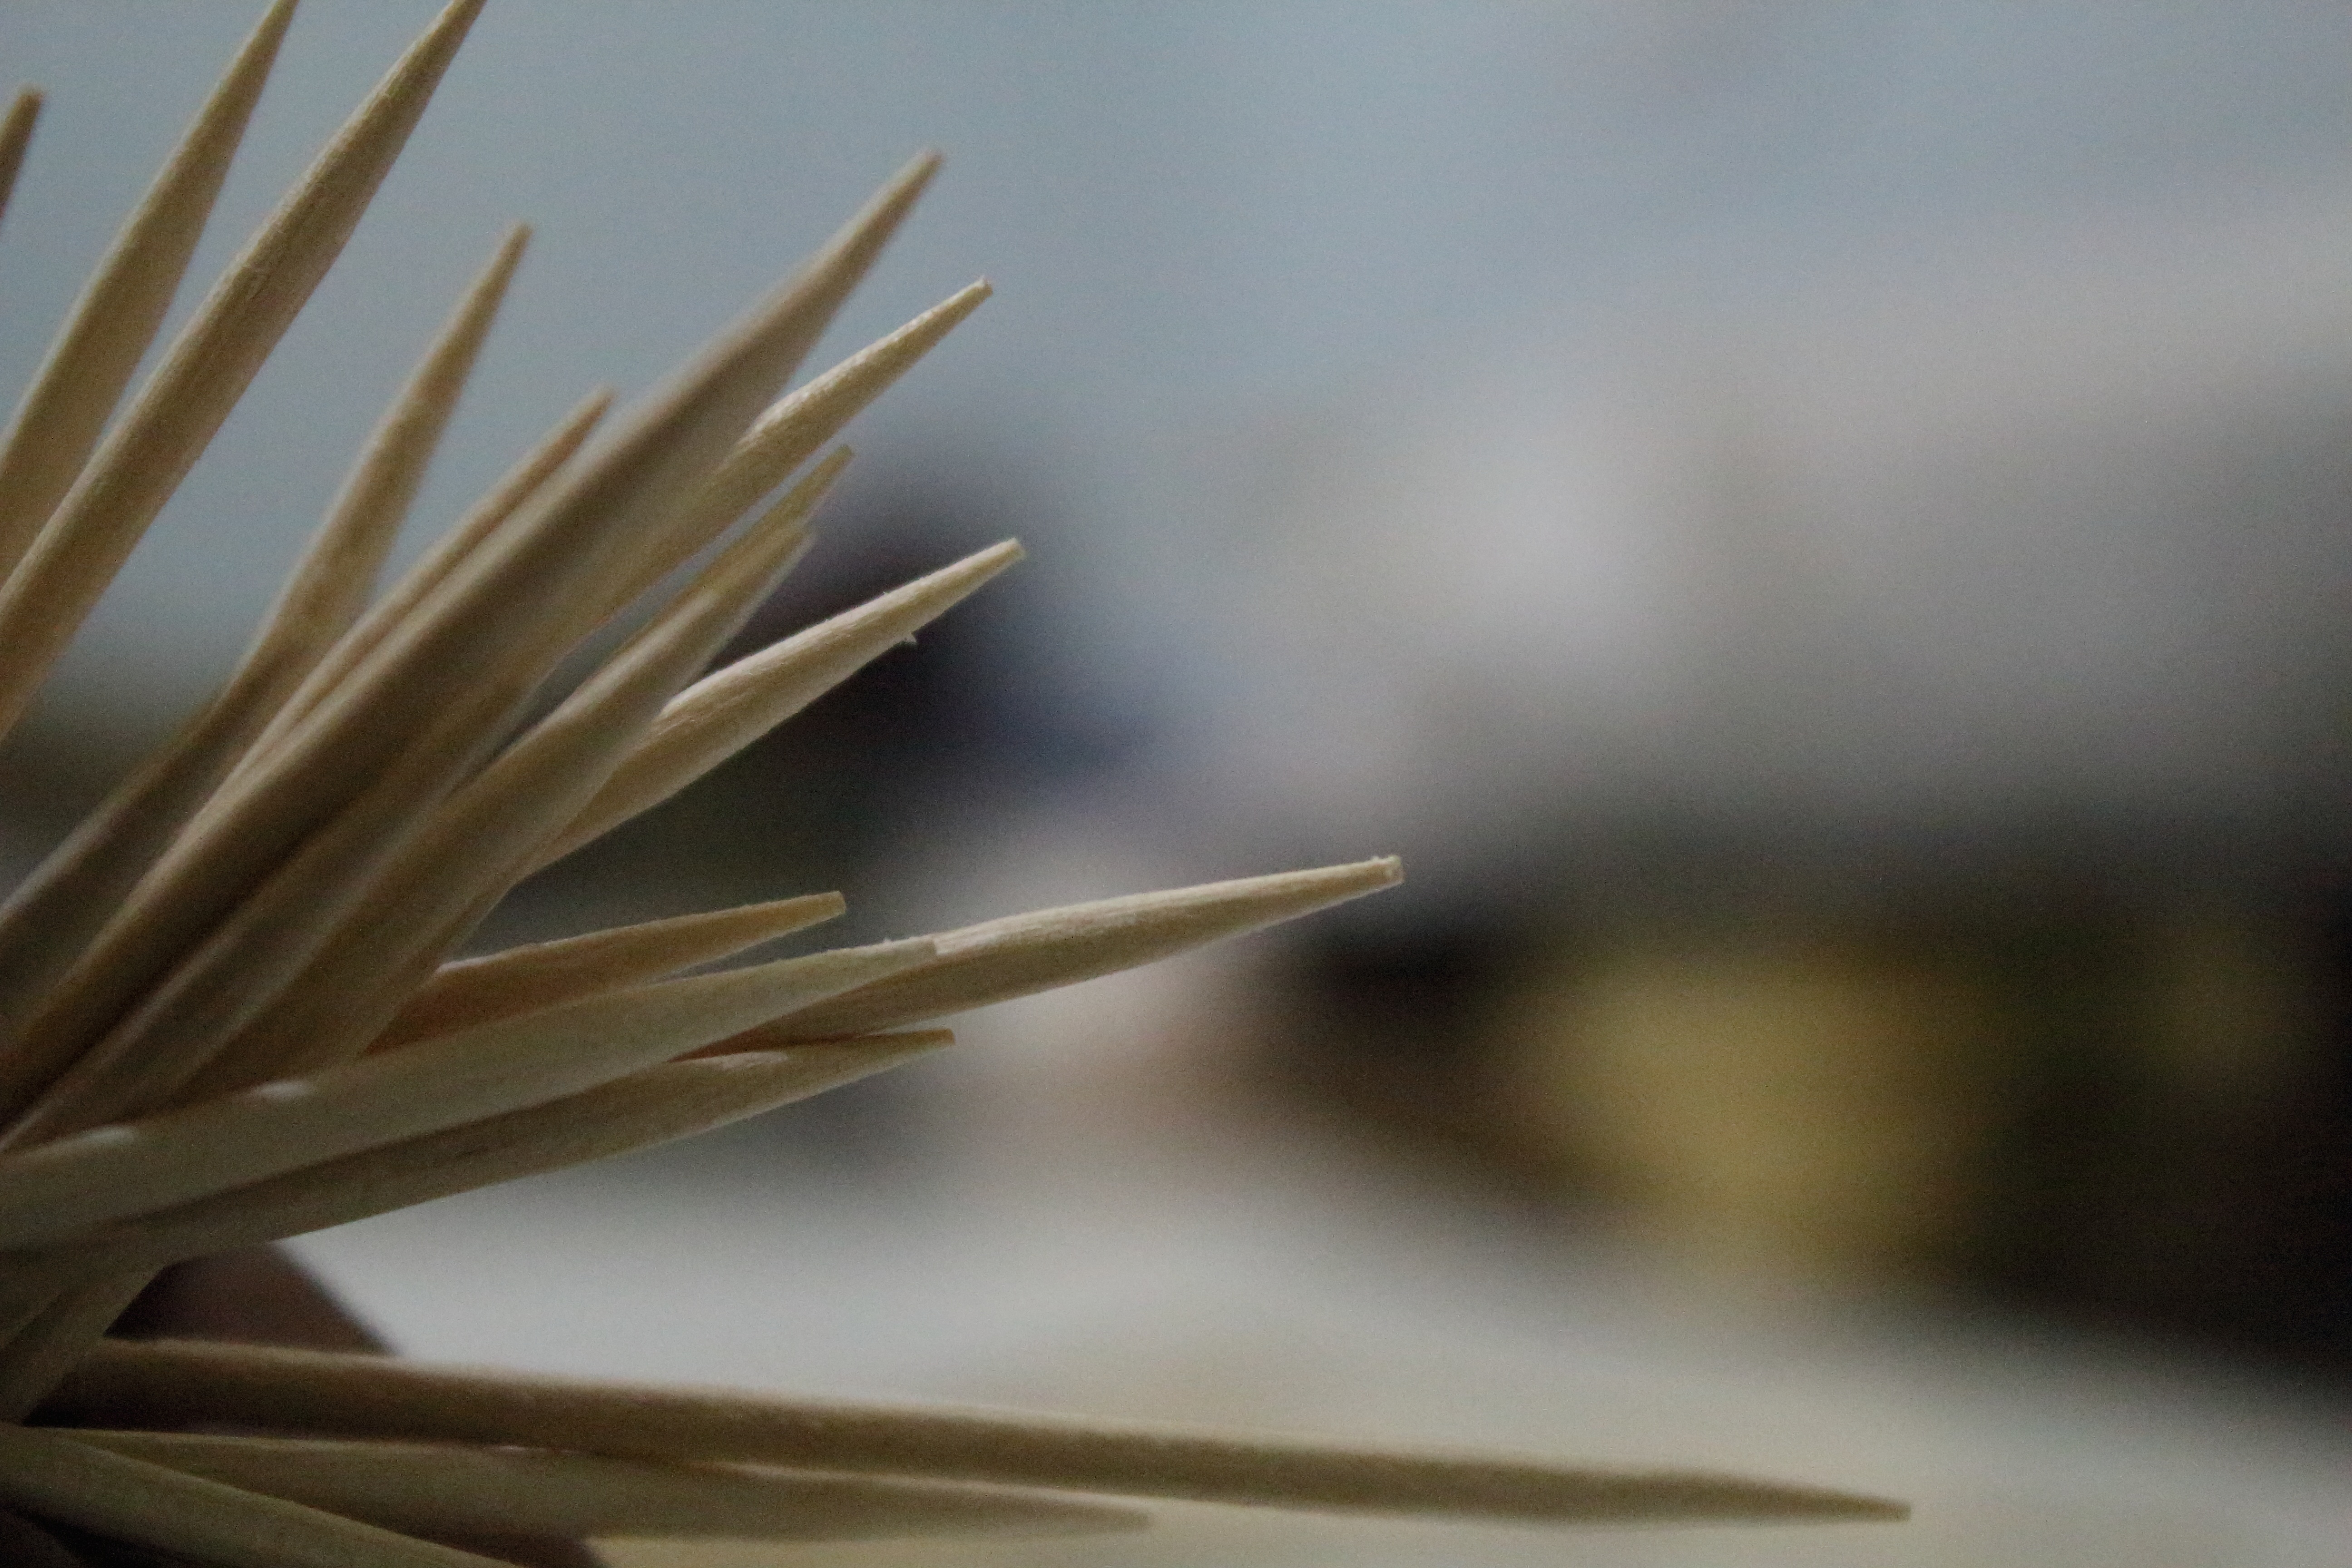
hand, nature, grass, branch, plant, white, photography, sunlight, morning, leaf, flower, flora, twig, close up, macro photography, grass family, plant stem, thorns spines and prickles